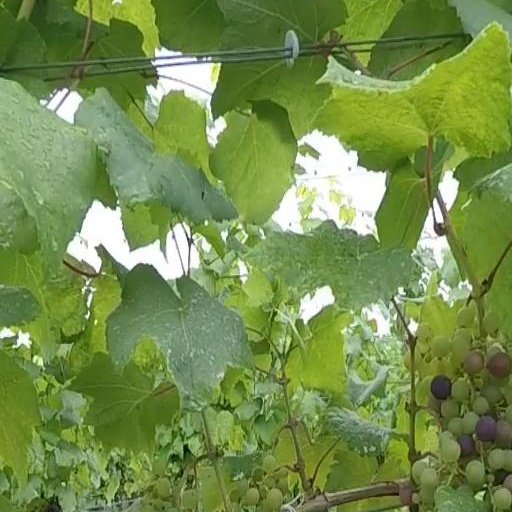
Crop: grape